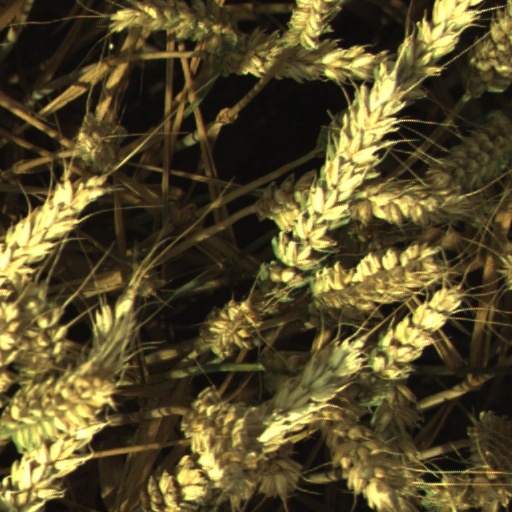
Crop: wheat